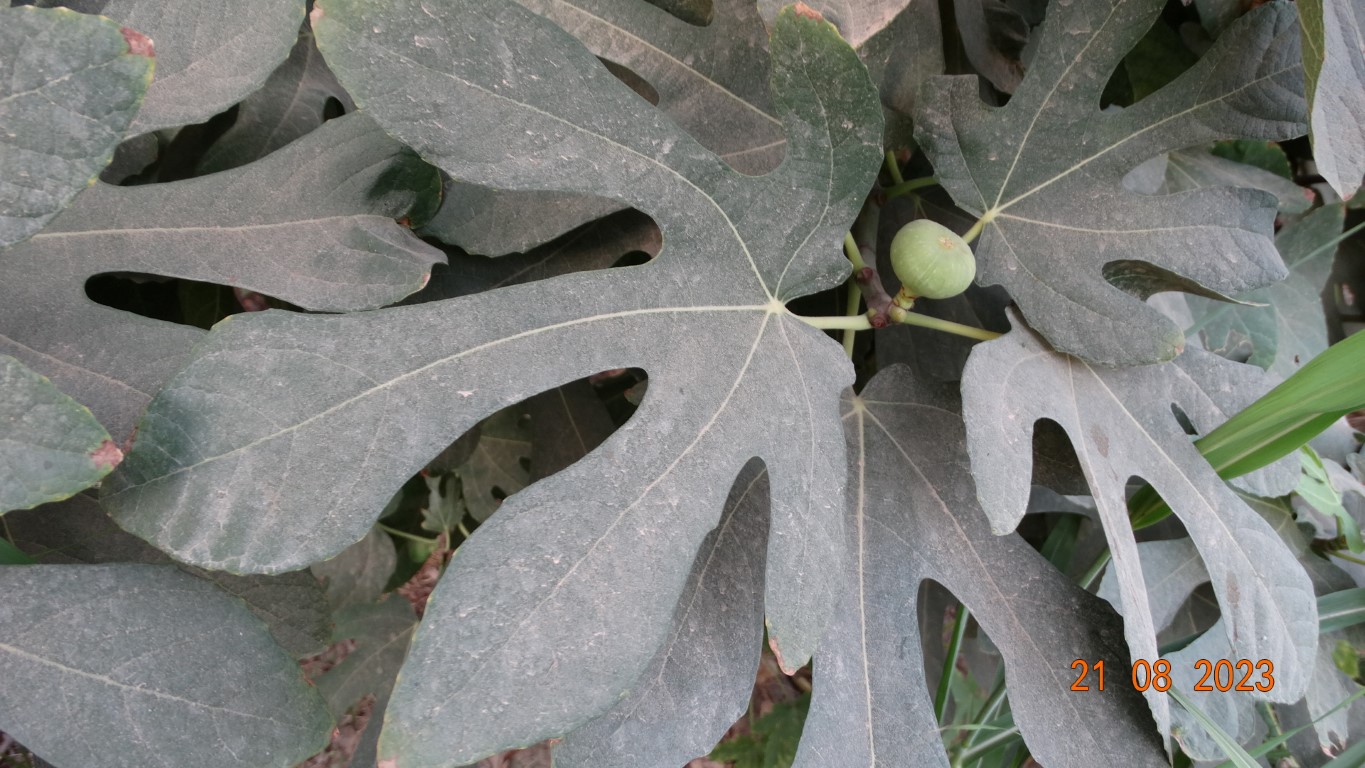
Label: infected